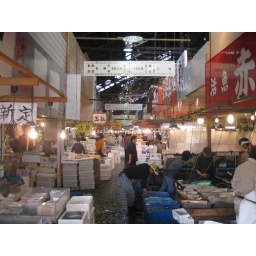
The largest fish market in the world.